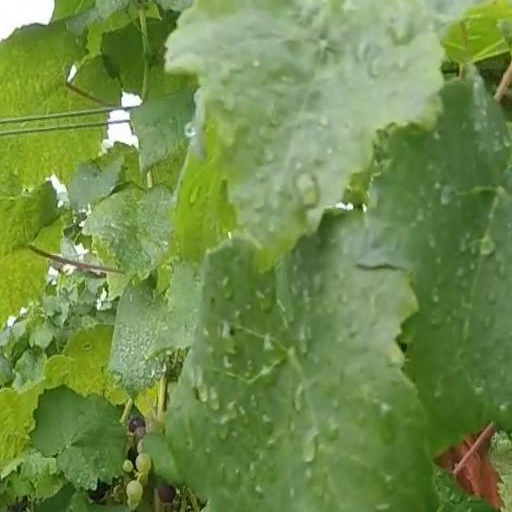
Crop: grape